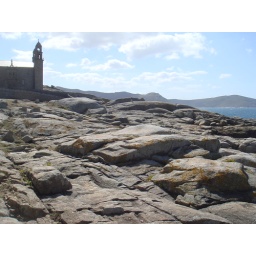
Muzia - where Mary sailed in her stone boat